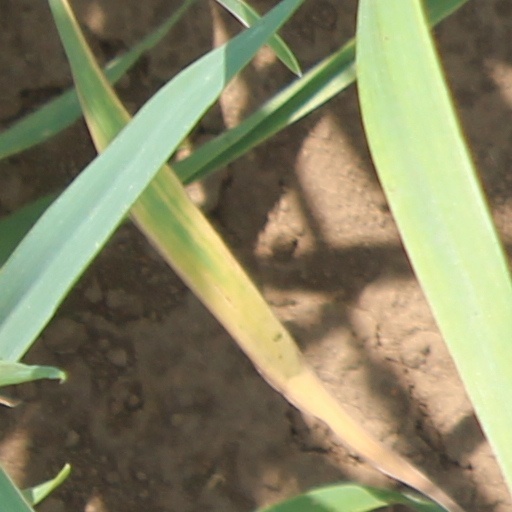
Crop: wheat